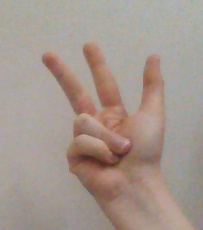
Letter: al